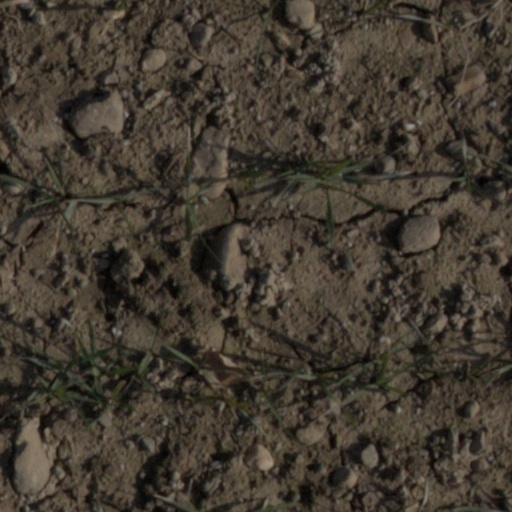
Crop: wheat